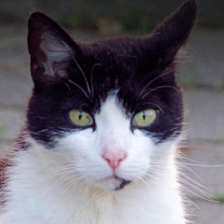
Label: animals